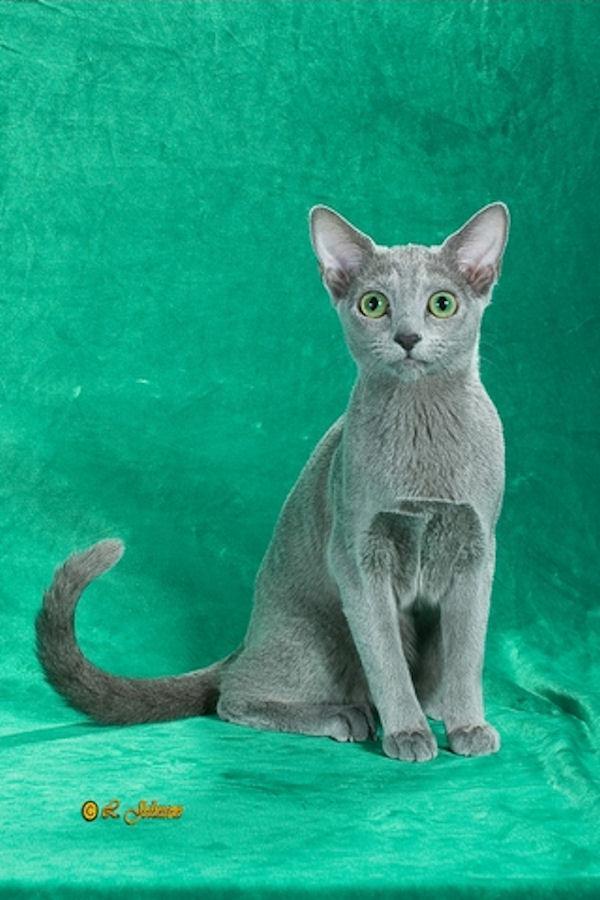
Russian Blue